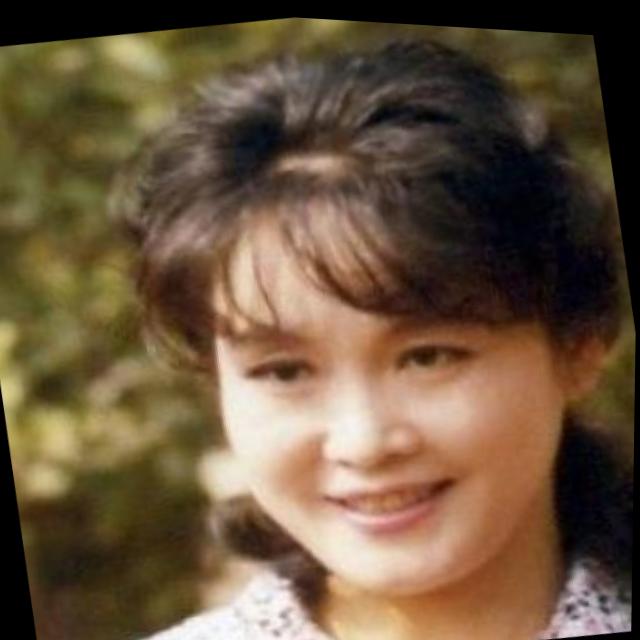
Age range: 21-44